Question: Please indicate a possible affordance area of the jump_skateboard that can be used for standing on
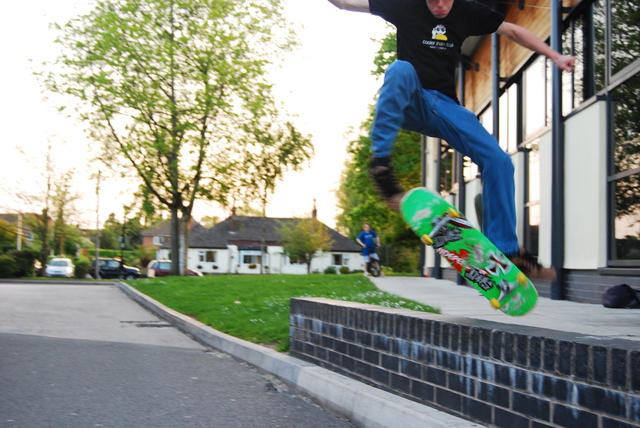
Answer: [399, 179.643, 546.75, 328.143]